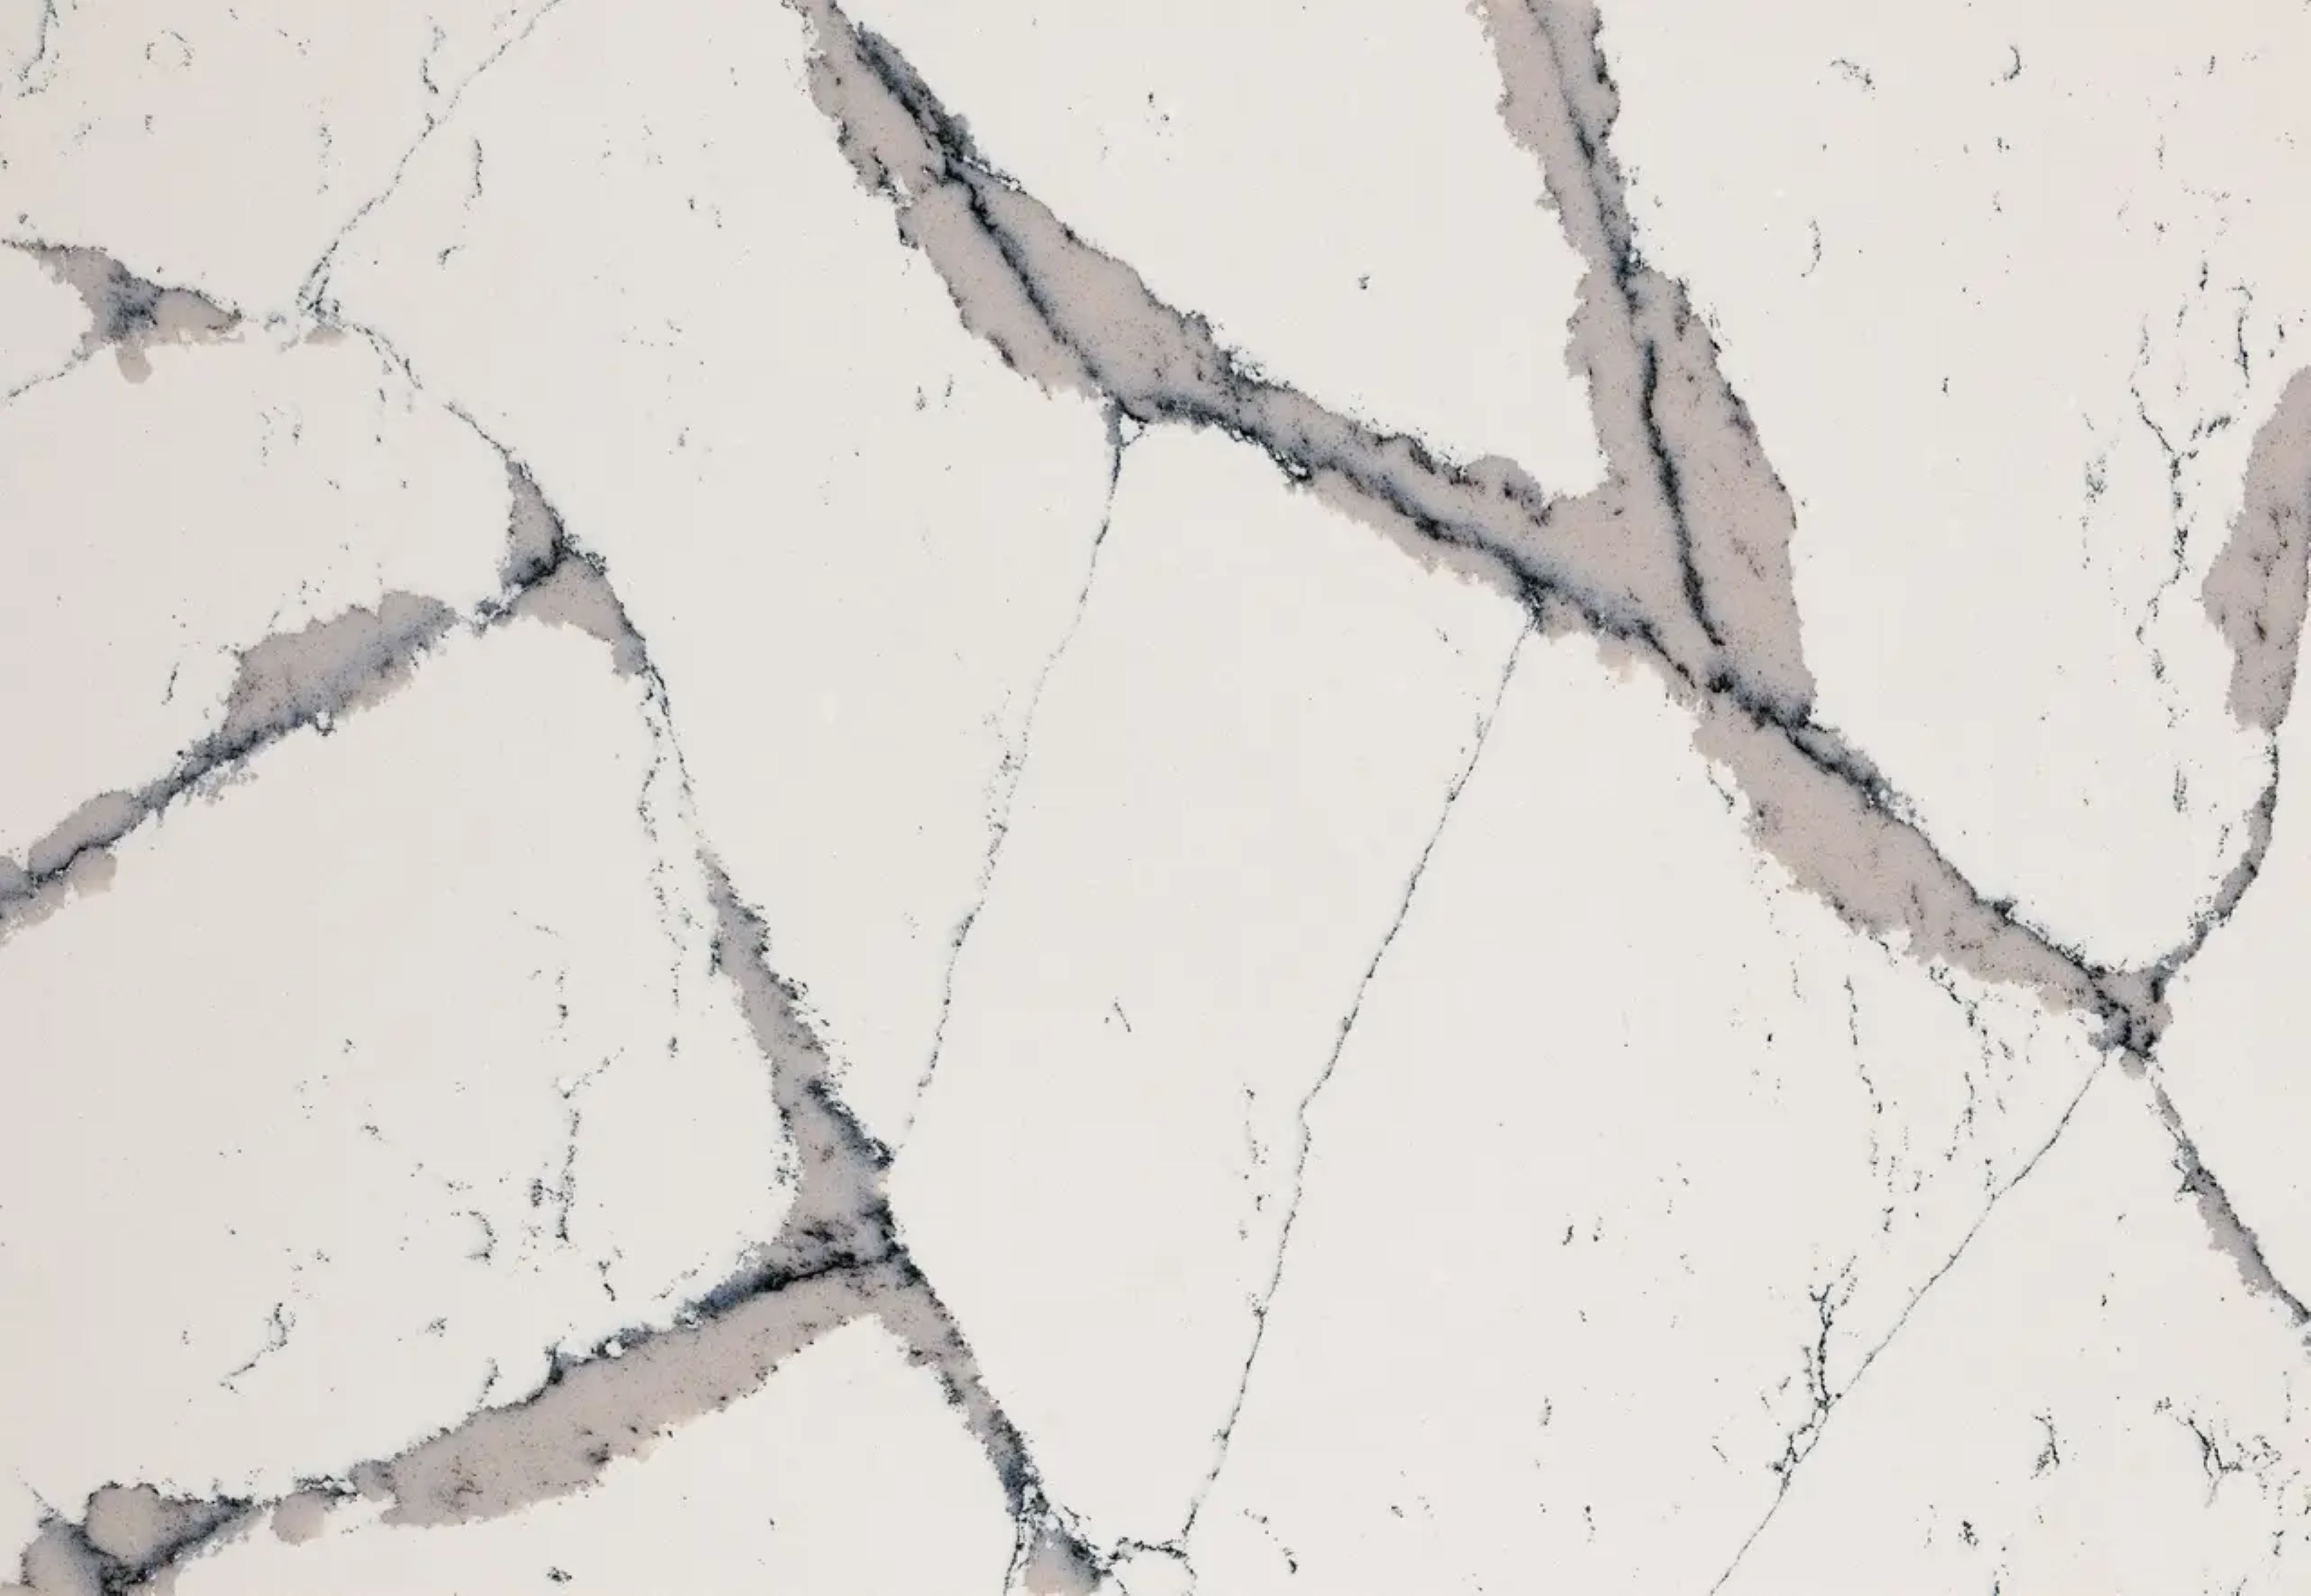
Harrogate
Harrogate offers a pale creamy base accentuated with black and dark greige veins, dark clusters, and delicate gray filaments that form geometric sections.
Brand: Hillside Upscale decor
Category: Hardware > Building Materials > Countertops